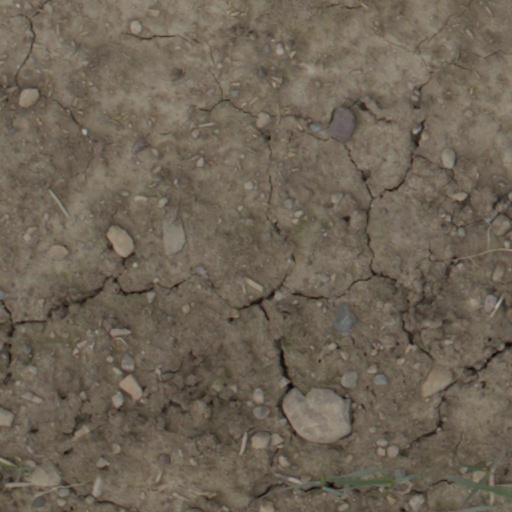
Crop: wheat